Epsilon Eridani

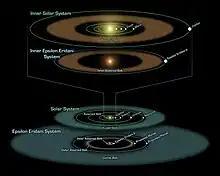
The upper two illustrations show brown oval bands for the asteroid belts and oval lines for the known planet orbits, with the glowing star at the centre. The second brown band is narrower than the first. The lower two illustrations have grey bands for the comet belts, oval lines for the planetary orbits and the glowing stars at the centre. The lower grey band is much wider than the upper grey band.

The disk contains an estimated mass of dust equal to a sixth of the mass of the Moon, with individual dust grains exceeding 3.5 μm in size at a temperature of about 55 K. This dust is being generated by the collision of comets, which range up to 10 to 30 km in diameter and have a combined mass of 5 to 9 times that of Earth. This is similar to the estimated 10 Earth masses in the primordial Kuiper belt. The disk around Epsilon Eridani contains less than of carbon monoxide. This low level suggests a paucity of volatile-bearing comets and icy planetesimals compared to the Kuiper belt.